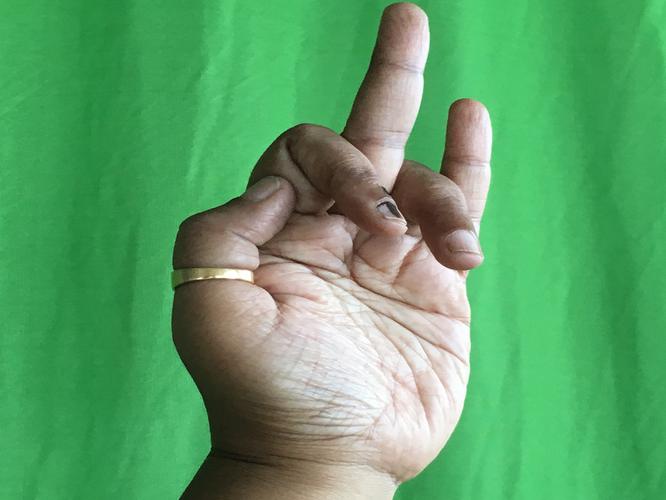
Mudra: Shukatundam
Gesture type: single_hand